Viking lander biological experiments

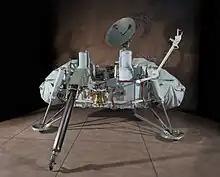
Viking lander

The four experiments below are presented in the order in which they were carried out by the two Viking landers. The biology team leader for the Viking program was Harold P. Klein (NASA Ames).